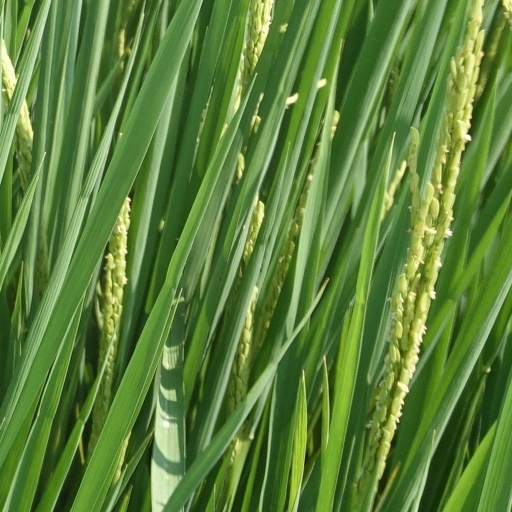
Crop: rice